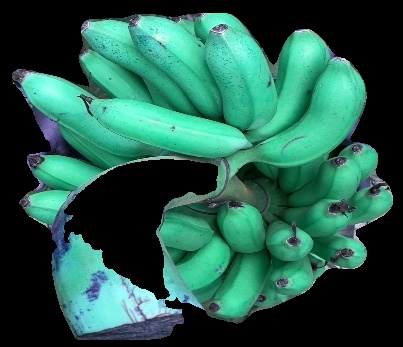
Variety: rasbale
Grade: grade1